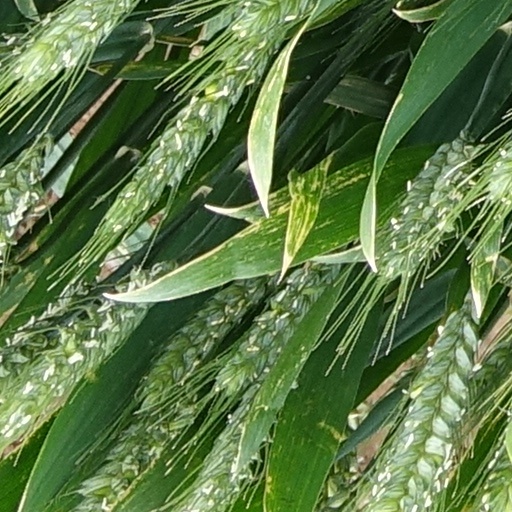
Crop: wheat